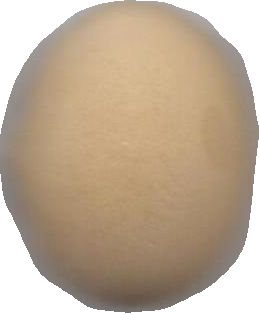
Variety: Grobogan